The Tempest

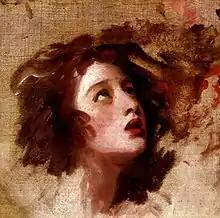
Oil sketch of Emma Hart, as Miranda, by George Romney

"The Tempest" is a play created in a male dominated culture and society, a gender imbalance the play explores metaphorically by having only one major female role, Miranda. Miranda is fifteen, intelligent, naive, and beautiful. The only humans she has ever encountered in her life are male. Prospero sees himself as her primary teacher, and asks if she can remember a time before they arrived to the island—he assumes that she cannot. When Miranda has a memory of "four or five women" tending to her younger self (1.2.44–47), it disturbs Prospero, who prefers to portray himself as her only teacher, and the absolute source of her own history—anything before his teachings in Miranda's mind should be a dark "abysm", according to him. (1.2.48–50) The "four or five women" Miranda remembers may symbolize the young girl's desire for something other than only men.